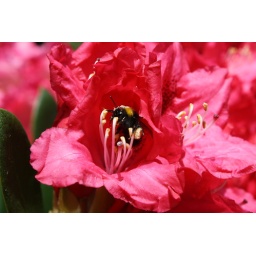
Bee flying around the flowers I was taking pictures of